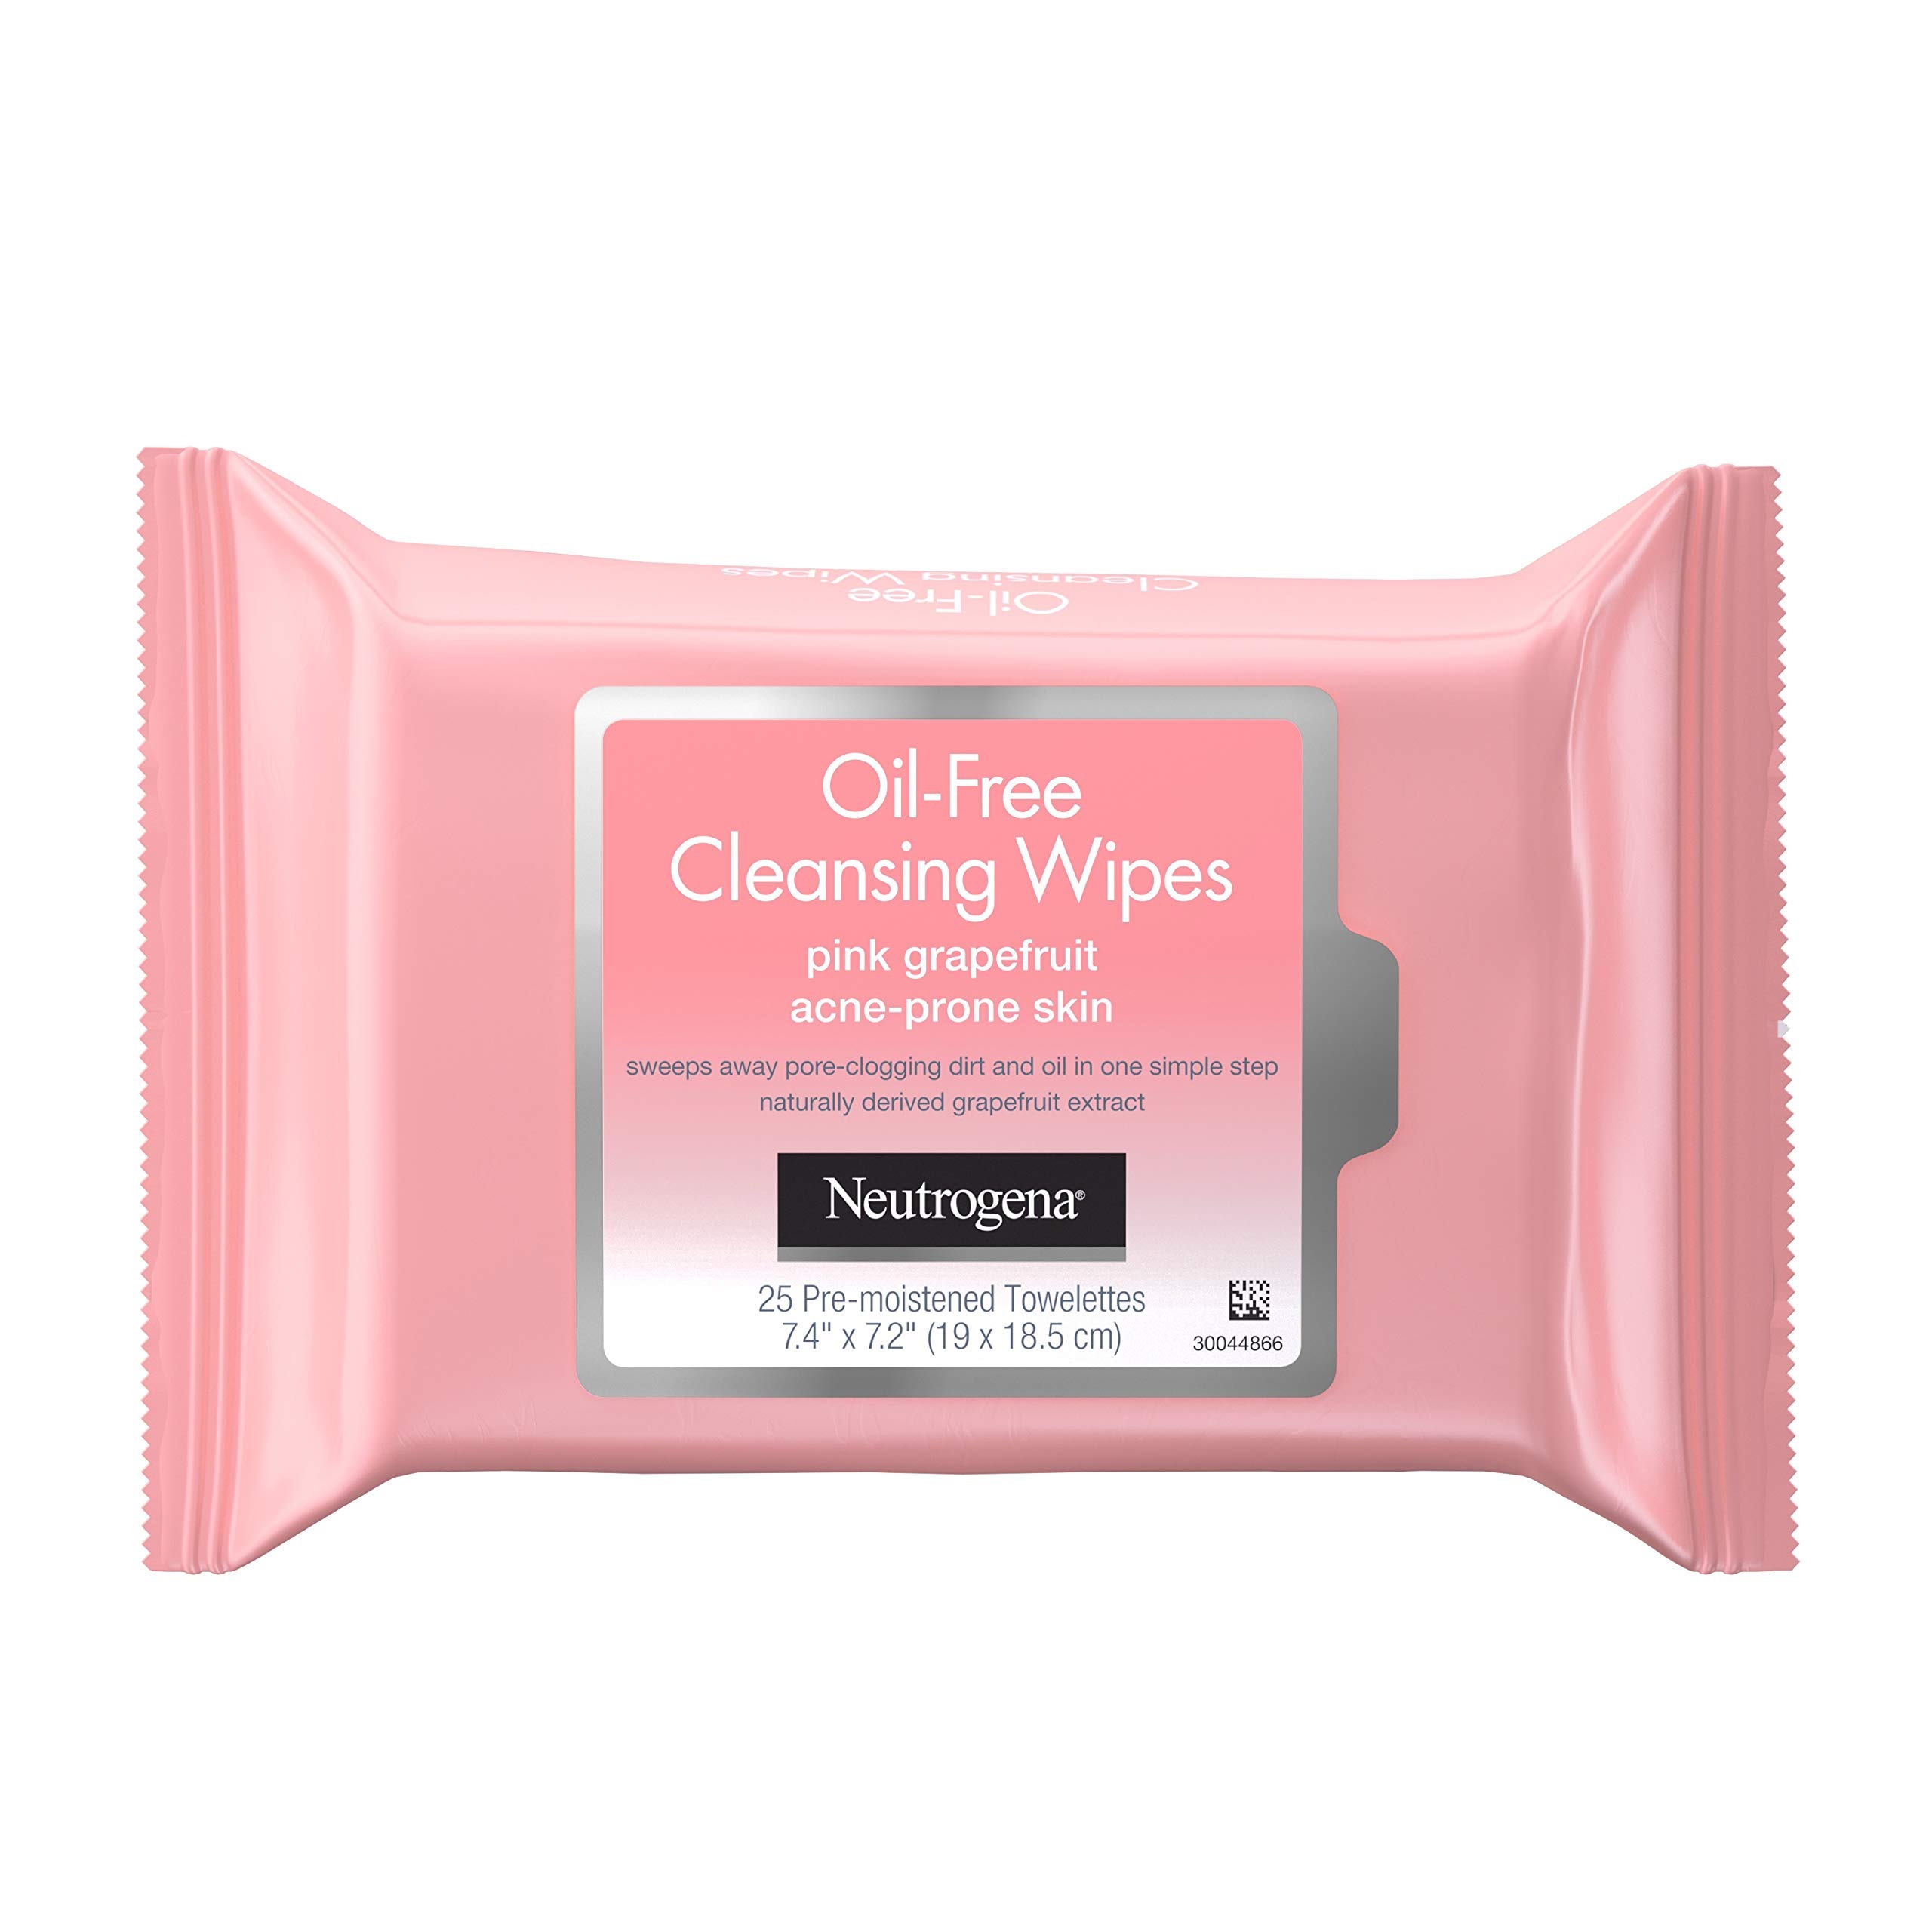
Item Name: Neutrogena Oil Free Facial Cleansing Makeup Wipes, Disposable Acne Face Towelettes to Remove Dirt, Oil and Makeup for Acne Prone Skin, Pink Grapefruit, 25 Count
Bullet Point 1: 25-count of soft, pre-moistened Neutrogena Oil-Free Facial Cleansing Wipes with pink grapefruit to thoroughly cleanse skin of pore-clogging impurities
Bullet Point 2: Remove makeup and sweep away dirt and oil in just one simple step and enjoy an uplifting blast of naturally derived pink grapefruit with these face cleansing towelettes
Bullet Point 3: Dermatologist- and allergy-tested, these pink grapefruit face wipes are oil-free and ideal for acne-prone skin, for skin that's left feeling fresh and clean
Bullet Point 4: Face wipes for acne-prone skin cleanse without any heavy residue, so there's no need to rinse, and come in a convenient resealable package for easy storage & transport
Bullet Point 5: From the #1 dermatologist-recommended acne brand, these daily face wipes thoroughly cleanse and refresh skin quickly and easily for clearer-looking skin
Value: 25.0
Unit: Count

Price: 8.93